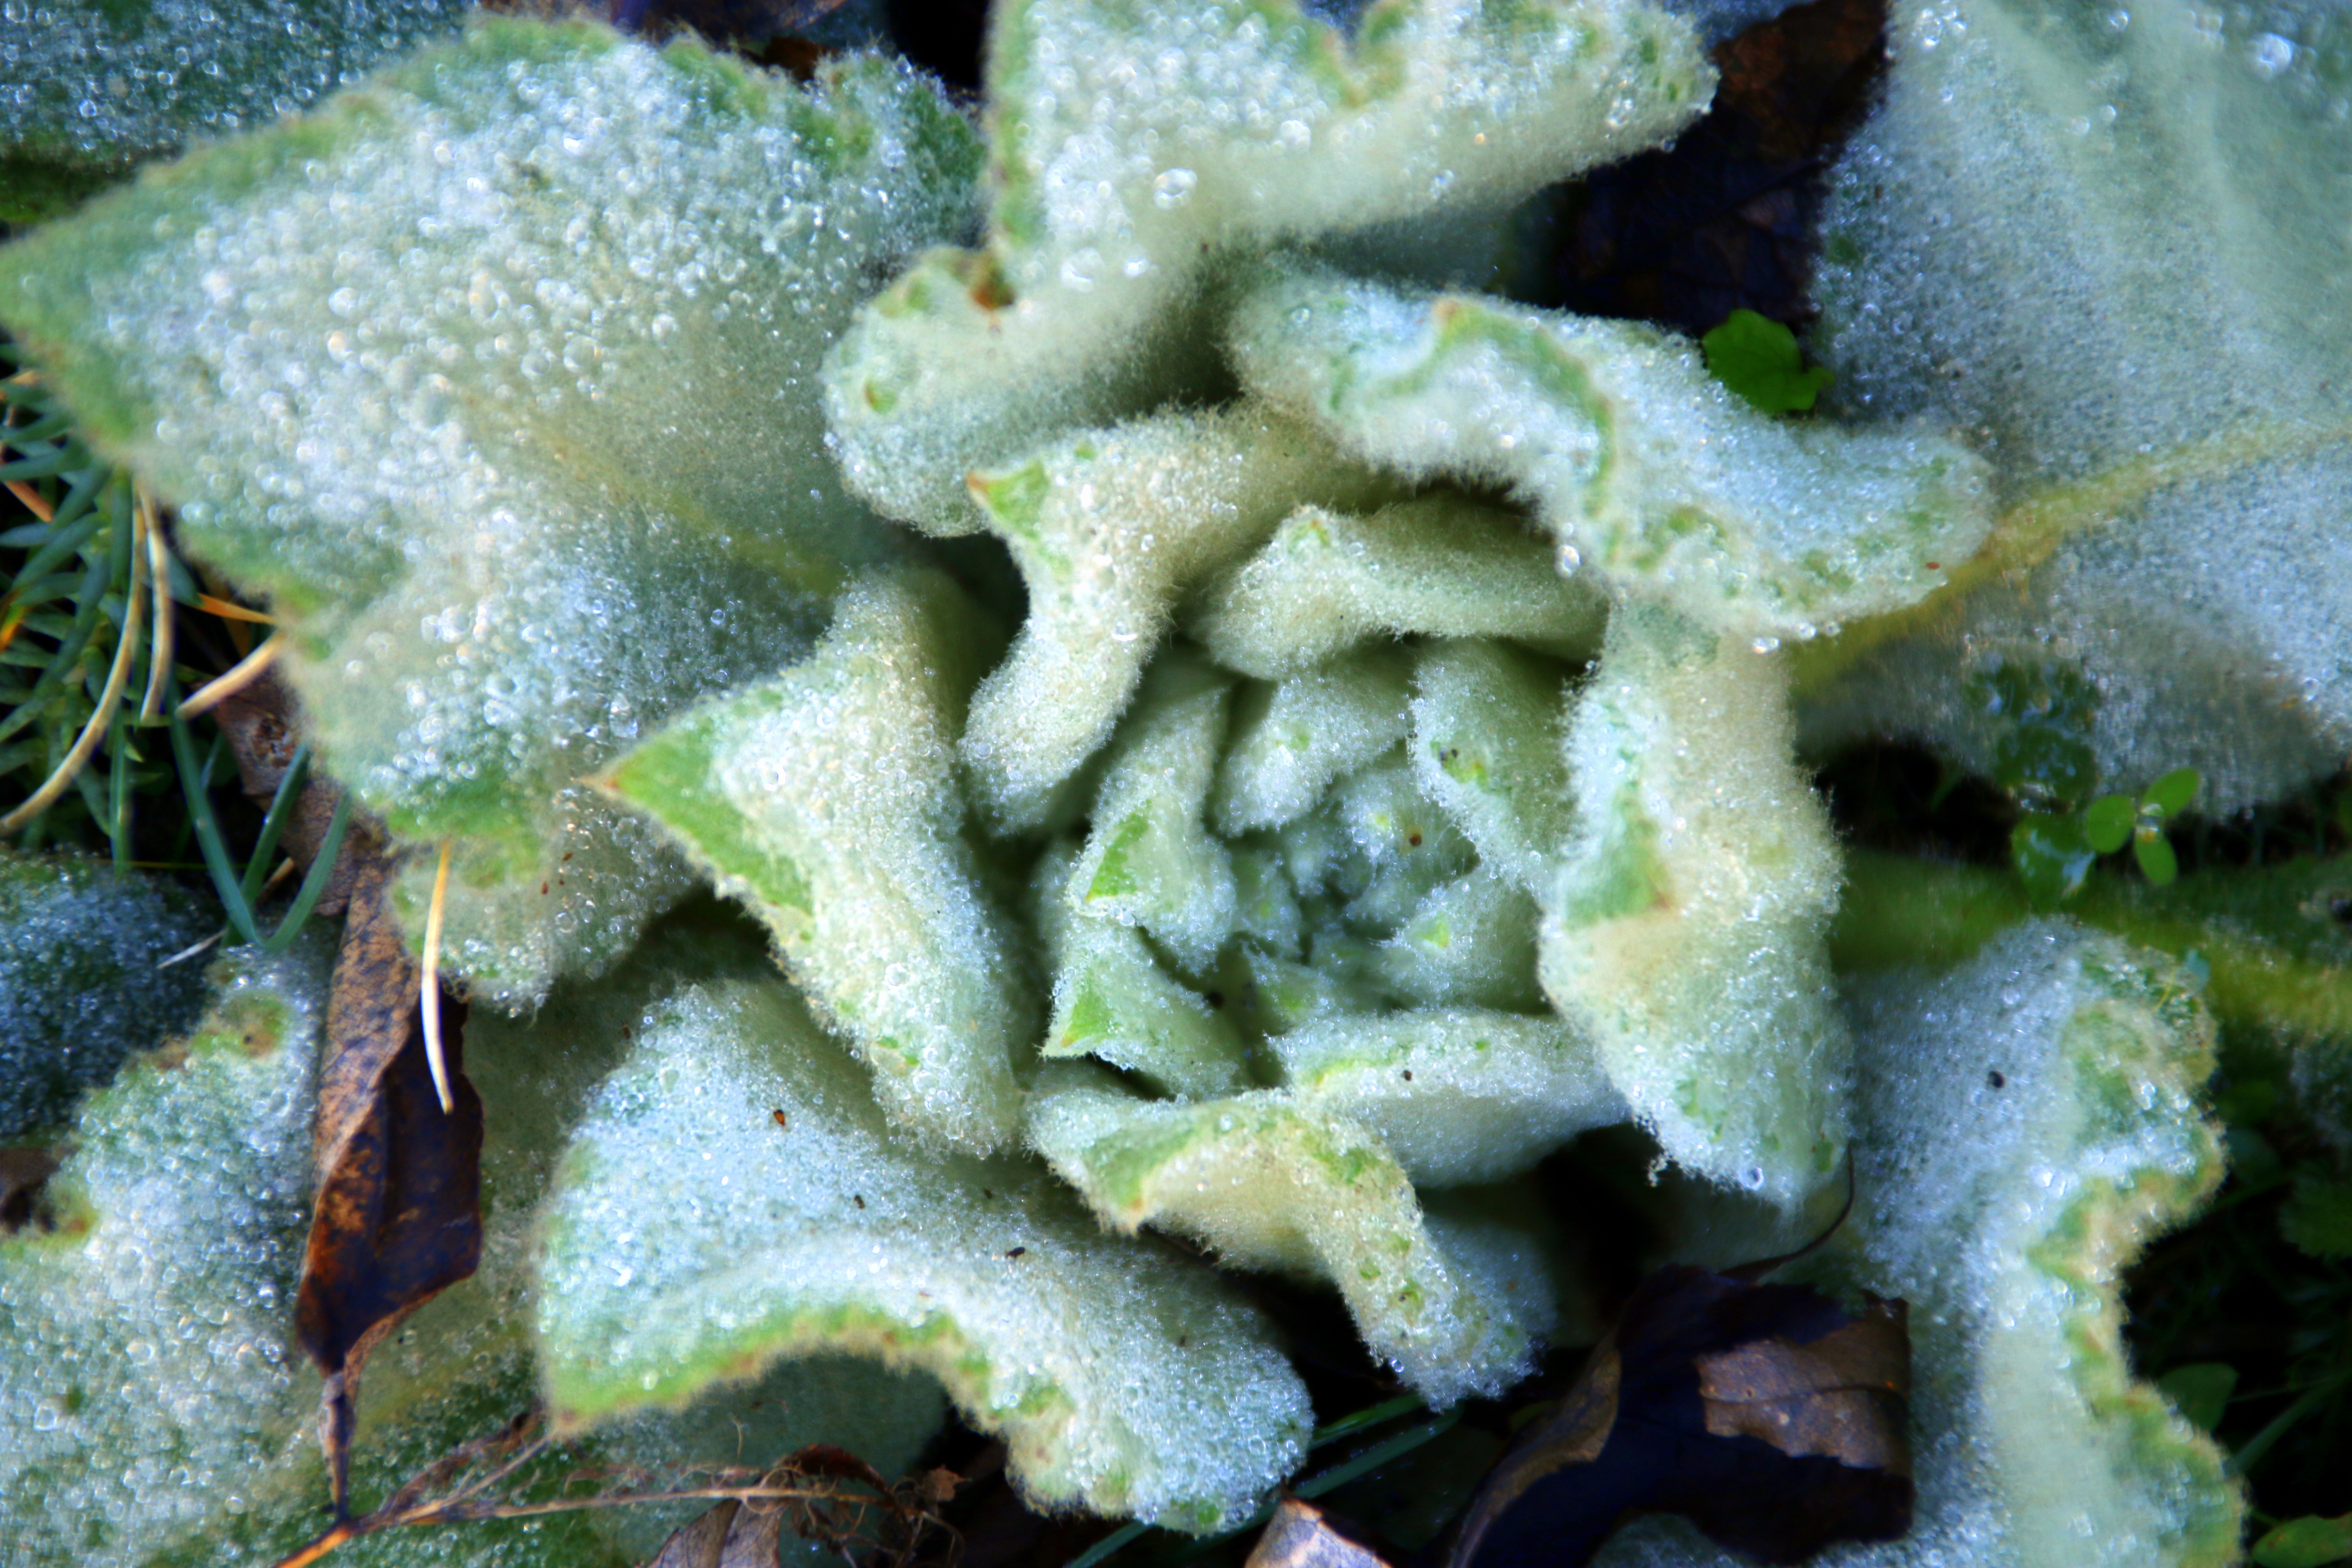
nature, outdoor, cold, winter, plant, white, leaf, flower, frost, food, green, produce, macro, natural, covered, botany, frozen, flora, season, thistle, macro photography, flowering plant, land plant